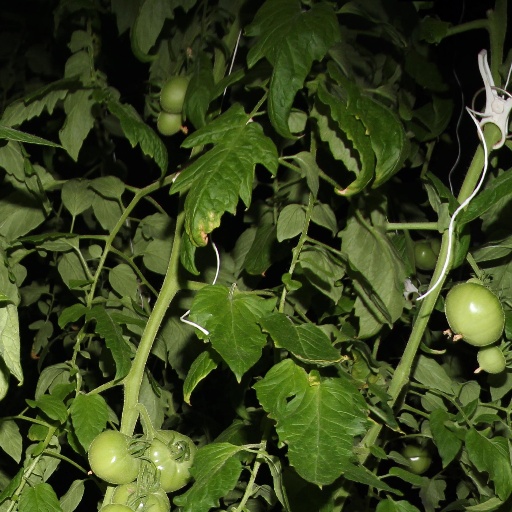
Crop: tomato